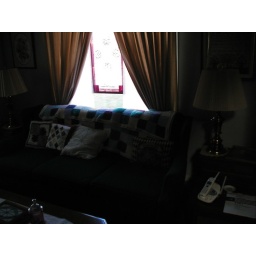
This room faces the street--I can't wait to put the Christmas tree in front of the window